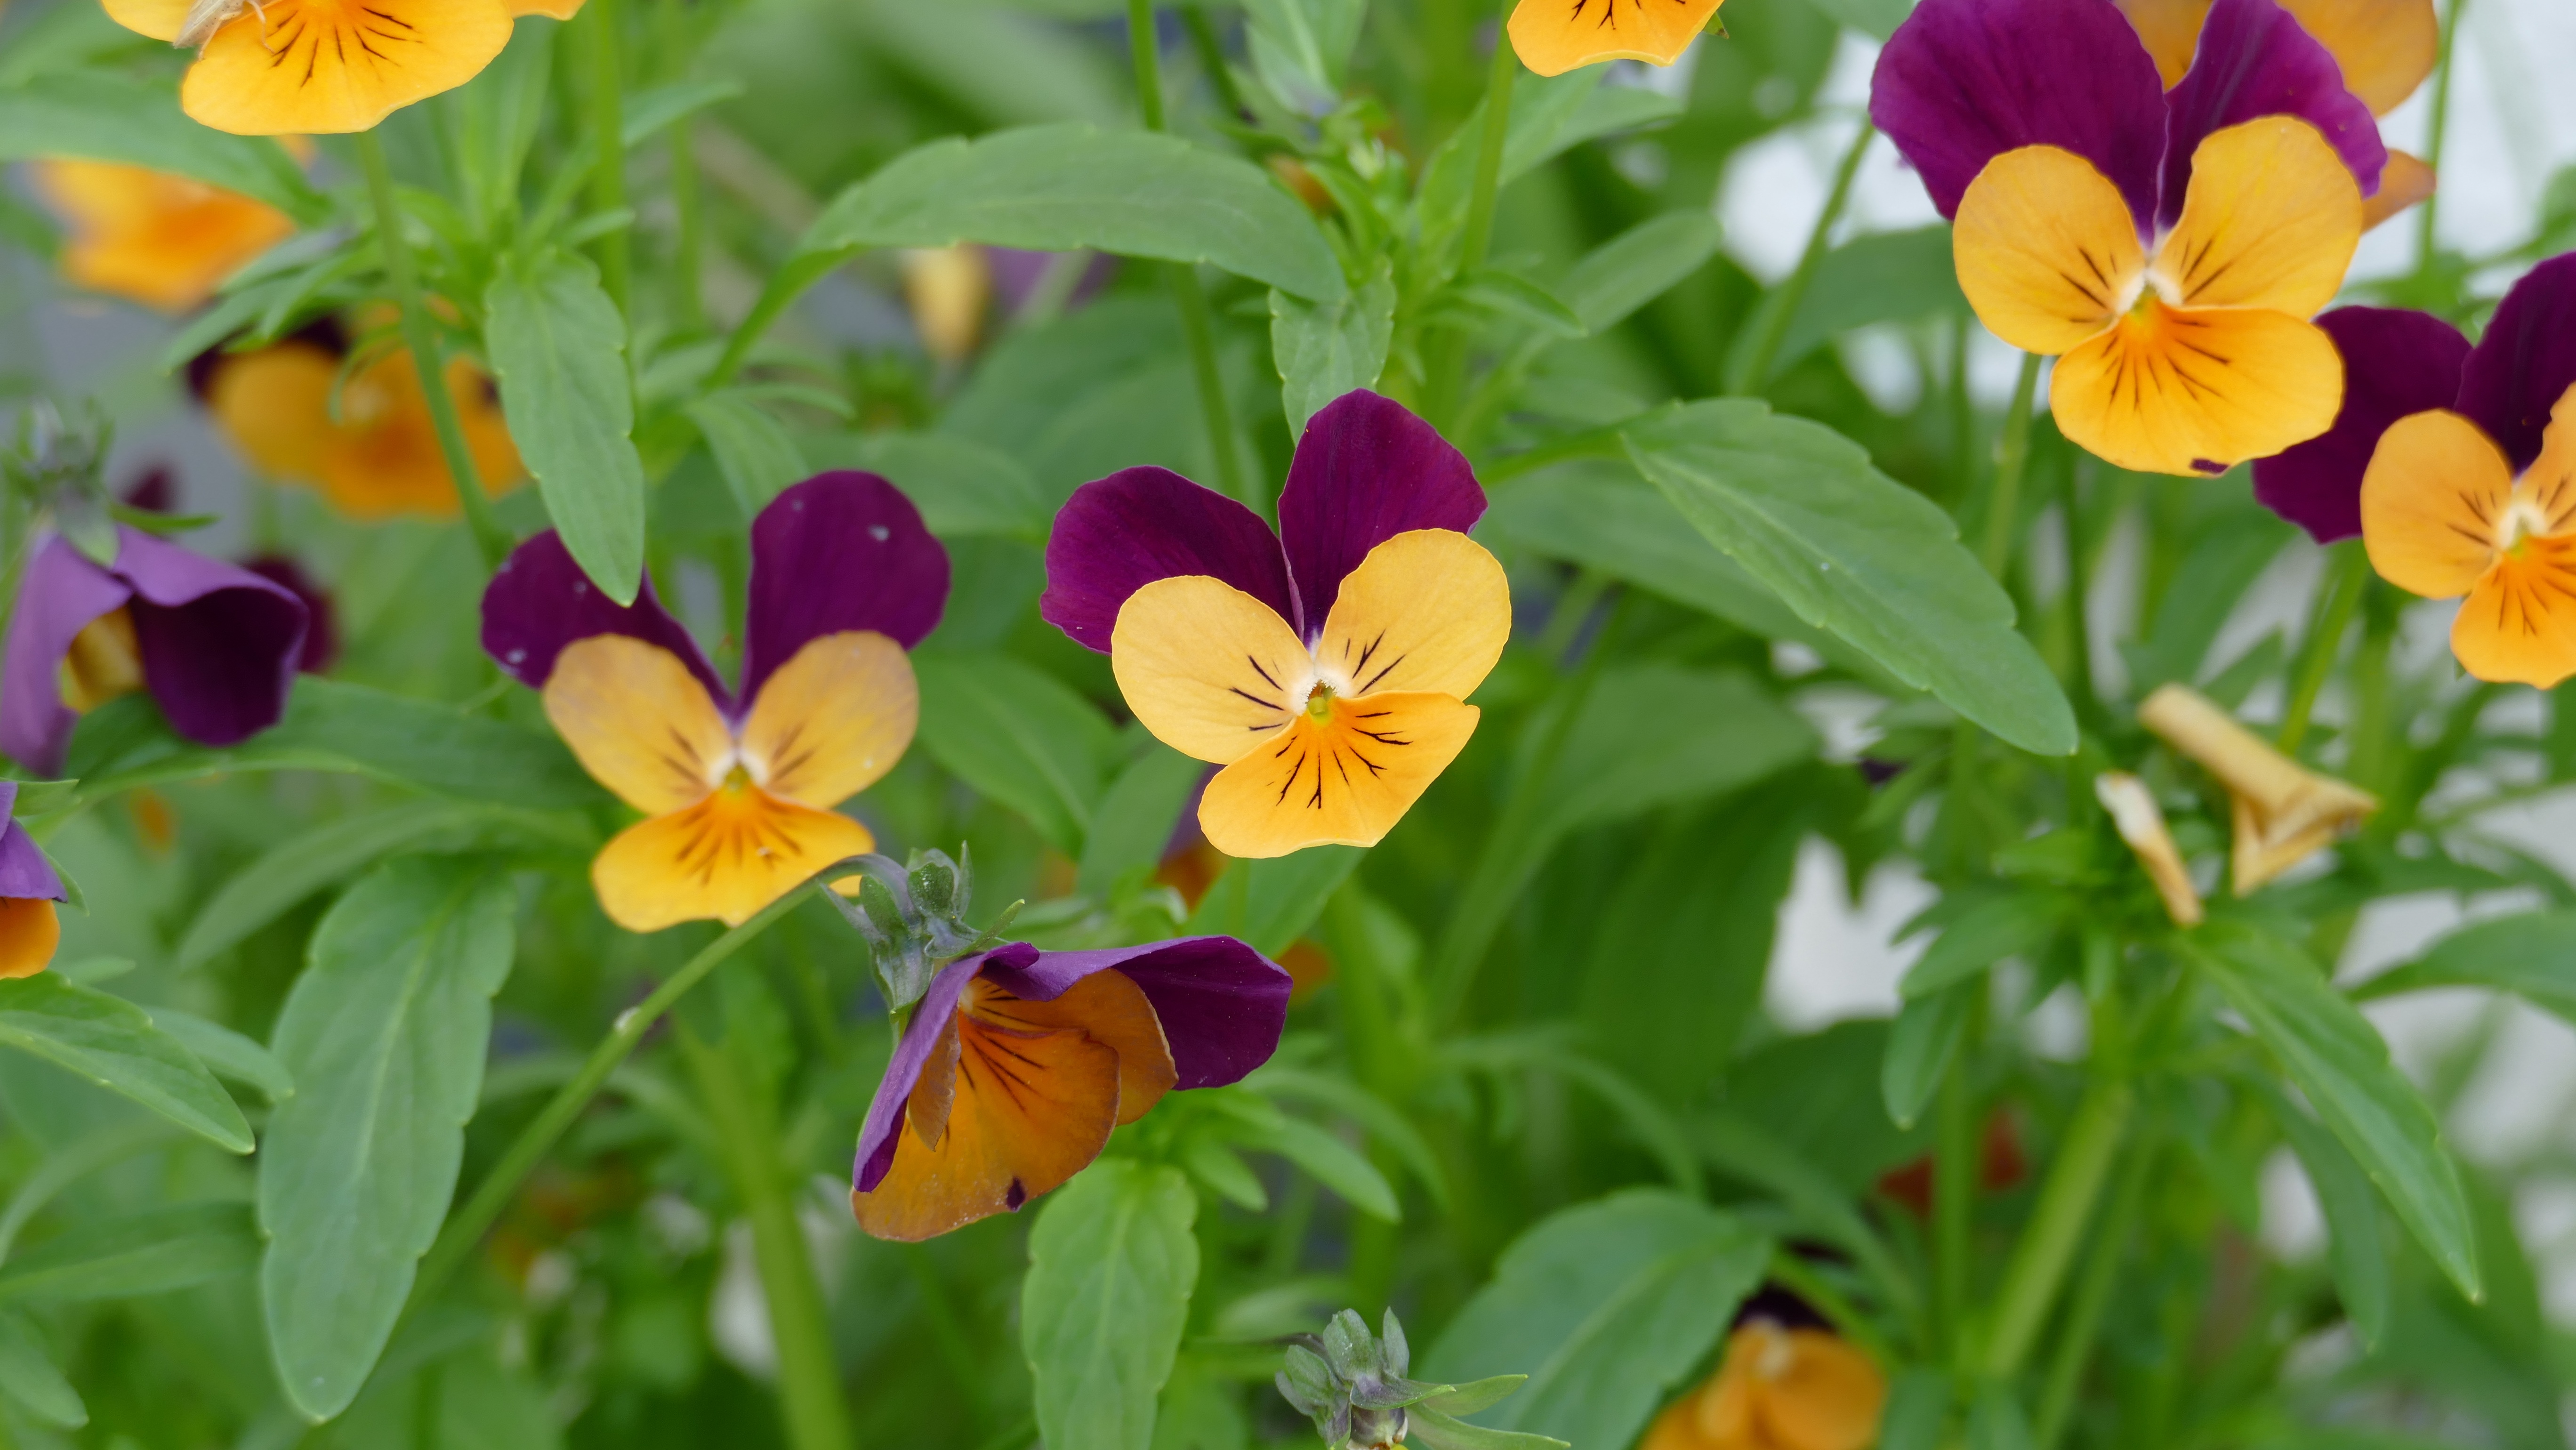
nature, blossom, plant, flower, petal, bloom, spring, botany, yellow, garden, flora, ornament, wildflower, violet, spring flower, viola, pansy, flowering plant, violaceae, 400 500, garden pansy, annual plant, land plant, violet family